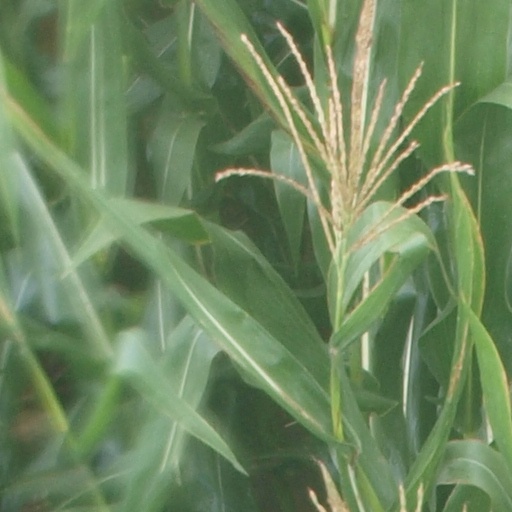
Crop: maize; corn